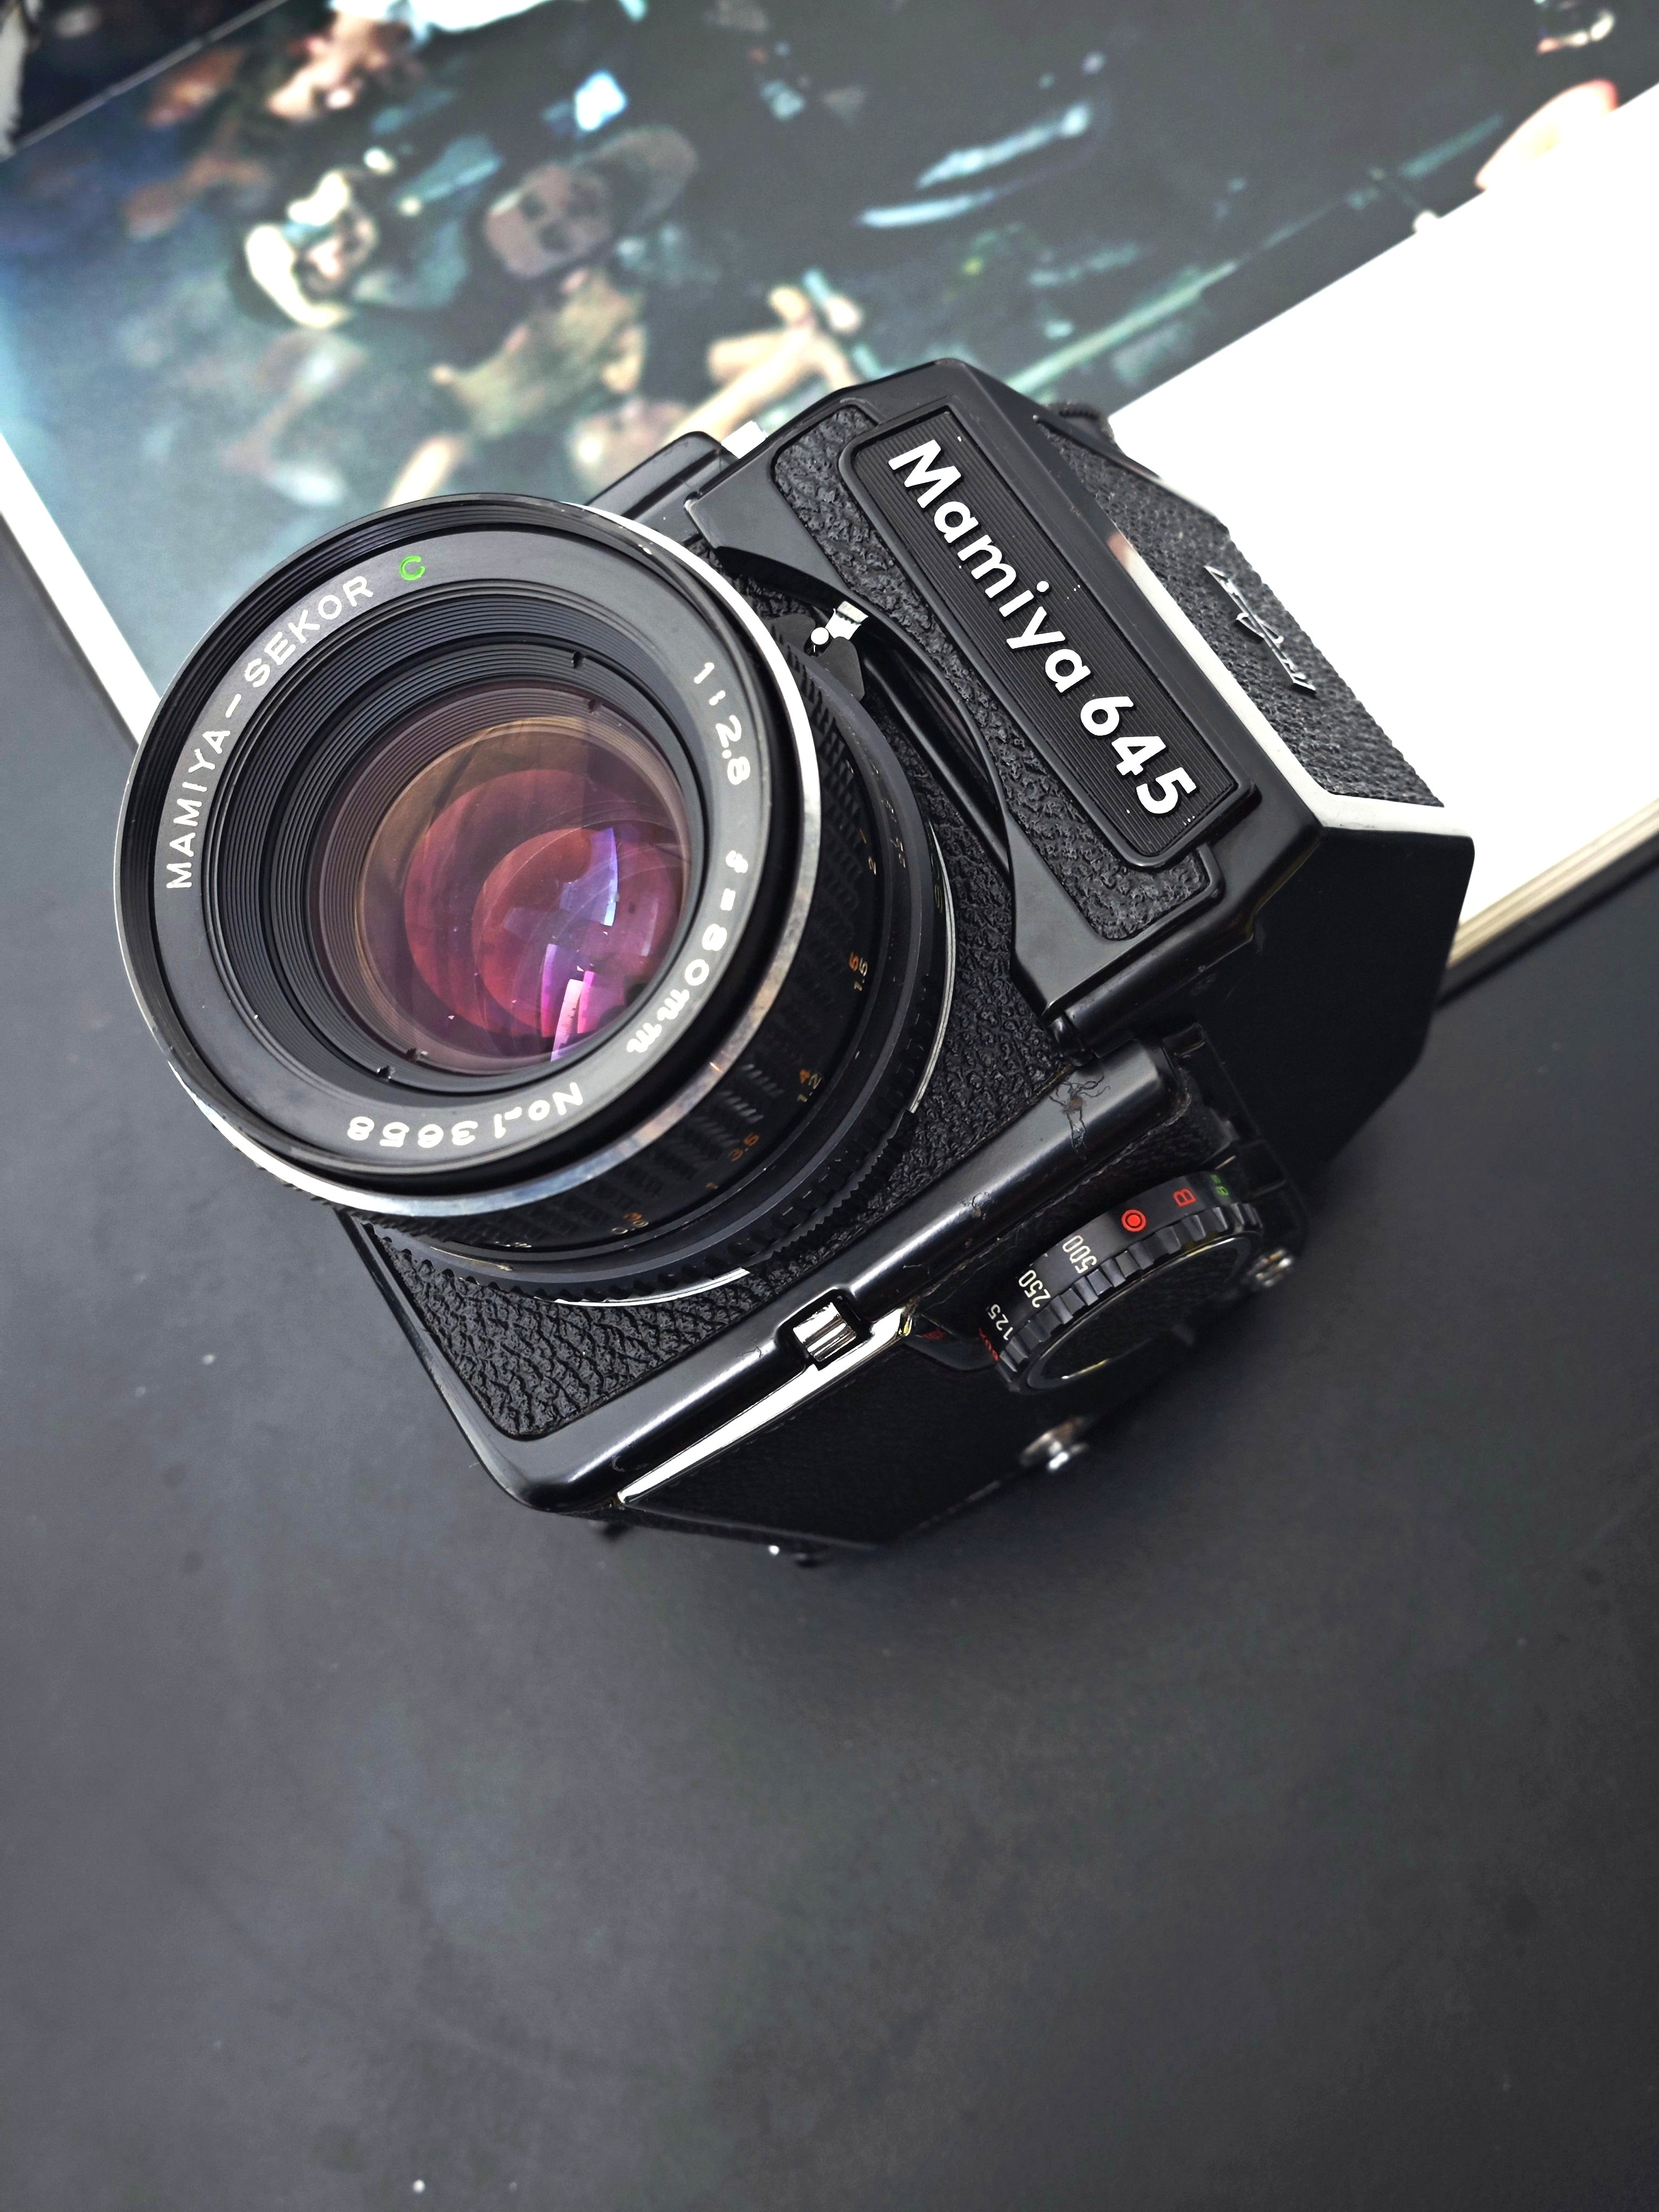
Mamiya M645 with Mamiya-Sekor C 80mm F2.8
Mamiya M645 with Mamiya-Sekor C 80mm F2.8 Category: Medium Format Camera Camera Model: Mamiya M645 Film Format: 120/220 Medium Format Lens Mount: Mamiya 645 Mount Focus Type: Manual Focus Viewfinder: Interchangeable Prism or Waist-Level Finder (depending on configuration) Shutter Type: Electronically Controlled Focal Plane Shutter Shutter Speed Range: 8 sec – 1/1000 sec + Bulb ISO Range: Manual ISO setting via external light meter or prism with metering (optional) Metering: None by default (optional metered prism finder available) Exposure Modes: Manual Flash Sync Speed: 1/60 sec Power Source: One 6V PX28 / 4LR44 battery (for shutter operation) Weight: Approx. 1,350g (body with 80mm lens and waist-level finder) Dimensions: Approx. 153 × 104 × 108 mm Lens: Mamiya-Sekor C 80mm F2.8 Focal Length: 80mm (equivalent to ~50mm in 35mm format) Maximum Aperture: f/2.8 Minimum Aperture: f/22 Lens Mount: Mamiya 645 Bayonet Focus Type: Manual Filter Thread: 58mm Optical Construction: 6 elements in 4 groups Minimum Focus Distance: 0.7m Description: The Mamiya M645 is a classic medium format SLR camera introduced in the 1970s, known for its rugged build, modular design, and ability to produce 6x4.5cm negatives. It’s favored by portrait and studio photographers for its reliability and affordability in the medium format world. Paired with the Mamiya-Sekor C 80mm f/2.8 lens – a standard prime lens equivalent to 50mm in 35mm terms – this combo delivers sharp, well-rendered images with beautiful depth of field and natural color rendition. The lens is compact, bright, and ideal for both portraits and everyday shooting. This setup is perfect for photographers looking to step into medium format film photography with a balance of image quality, manual control, and durable mechanics. Serial Number: J19276(Body), 13658(Lens) SKU: UN-81-6361 Condition : - The camera is fully functional. - Viewfinder has some haze and visible fungus. - The camera body shows noticeable scratches and scuff marks. - The lens is working properly. - The lens has slight haze and moderate dust inside. - The lens exterior has visible scuff marks. - กล้องทำงานปกติ - ช่องมองภาพ มีรา มีฝ้าบางๆ - สภาพตัวกล้อง มีรอยขีดข่วนและรอยถลอกชัดเจน - เลนส์ ทำงานปกติ - เลนส์ มีฝ้าบางๆ มีฝุ่นปานกลาง - สภาพตัวเลนส์ มีรอยถลอกชัดเจน
Brand: CAMERA SHOP UNIT
Category: Cameras & Optics > Cameras > Film Cameras > Medium Format Film Cameras